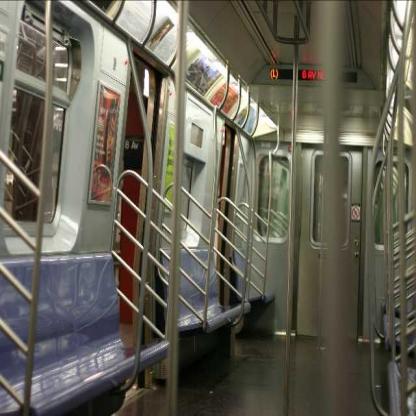
Scene: Indoor